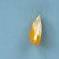
Maize quality: Bad